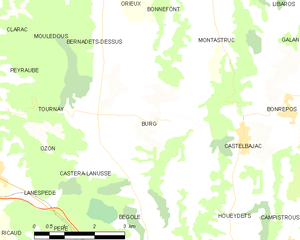
Burg est une commune française située dans le département des Hautes-Pyrénées, en région Occitanie.